The Green Goblin's Last Stand

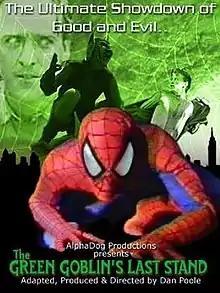
Promotional release poster

The Green Goblin's Last Stand is a 1992 superhero fan film by Dan Poole, based on the comic book story "The Night Gwen Stacy Died", published by Marvel Comics in "The Amazing Spider-Man" #121–122. Poole is the director, producer, creative editor, screenwriter, and star of the film. The film and its attendant documentary received showings and accolades at several small film festivals.